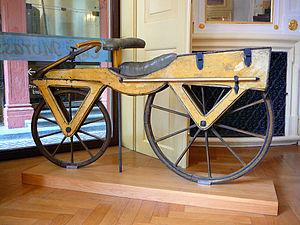
Une bicyclette, ou un vélo, est un véhicule terrestre à propulsion humaine entrant dans la catégorie des cycles et composé de deux roues alignées, qui lui donnent son nom. La force motrice est fournie par son conducteur, en position le plus souvent assise, par l'intermédiaire de deux pédales entraînant la roue arrière par une chaîne à rouleaux.